Judika

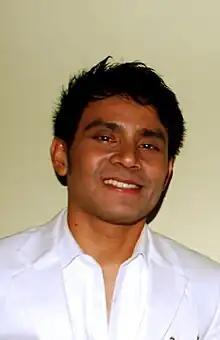
Judika in 2009

Judika Nalom Abadi Sihotang (born 31 August 1978), known mononymously as Judika, is an Indonesian singer and actor. He has released seven albums (some of which were multi-platinum selling) and received multiple awards including Anugerah Musik Indonesia and Anugerah Planet Muzik. Three of his songs were featured as soundtracks in Indonesian drama series.